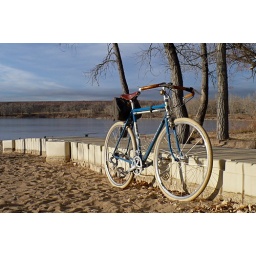
Something was ablaze in Aurora. The black plume low in the sky leading to it's source.